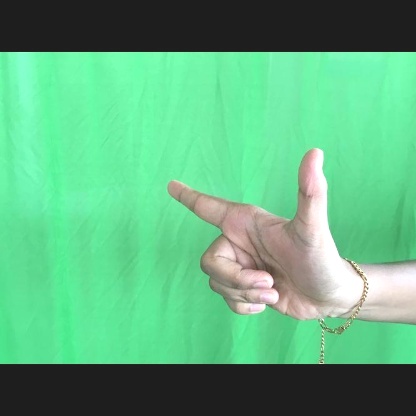
Mudra: Chandrakala